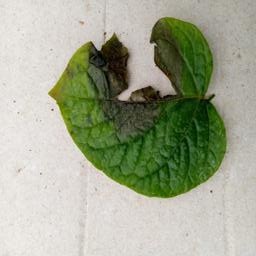
Etiqueta: Late Blight